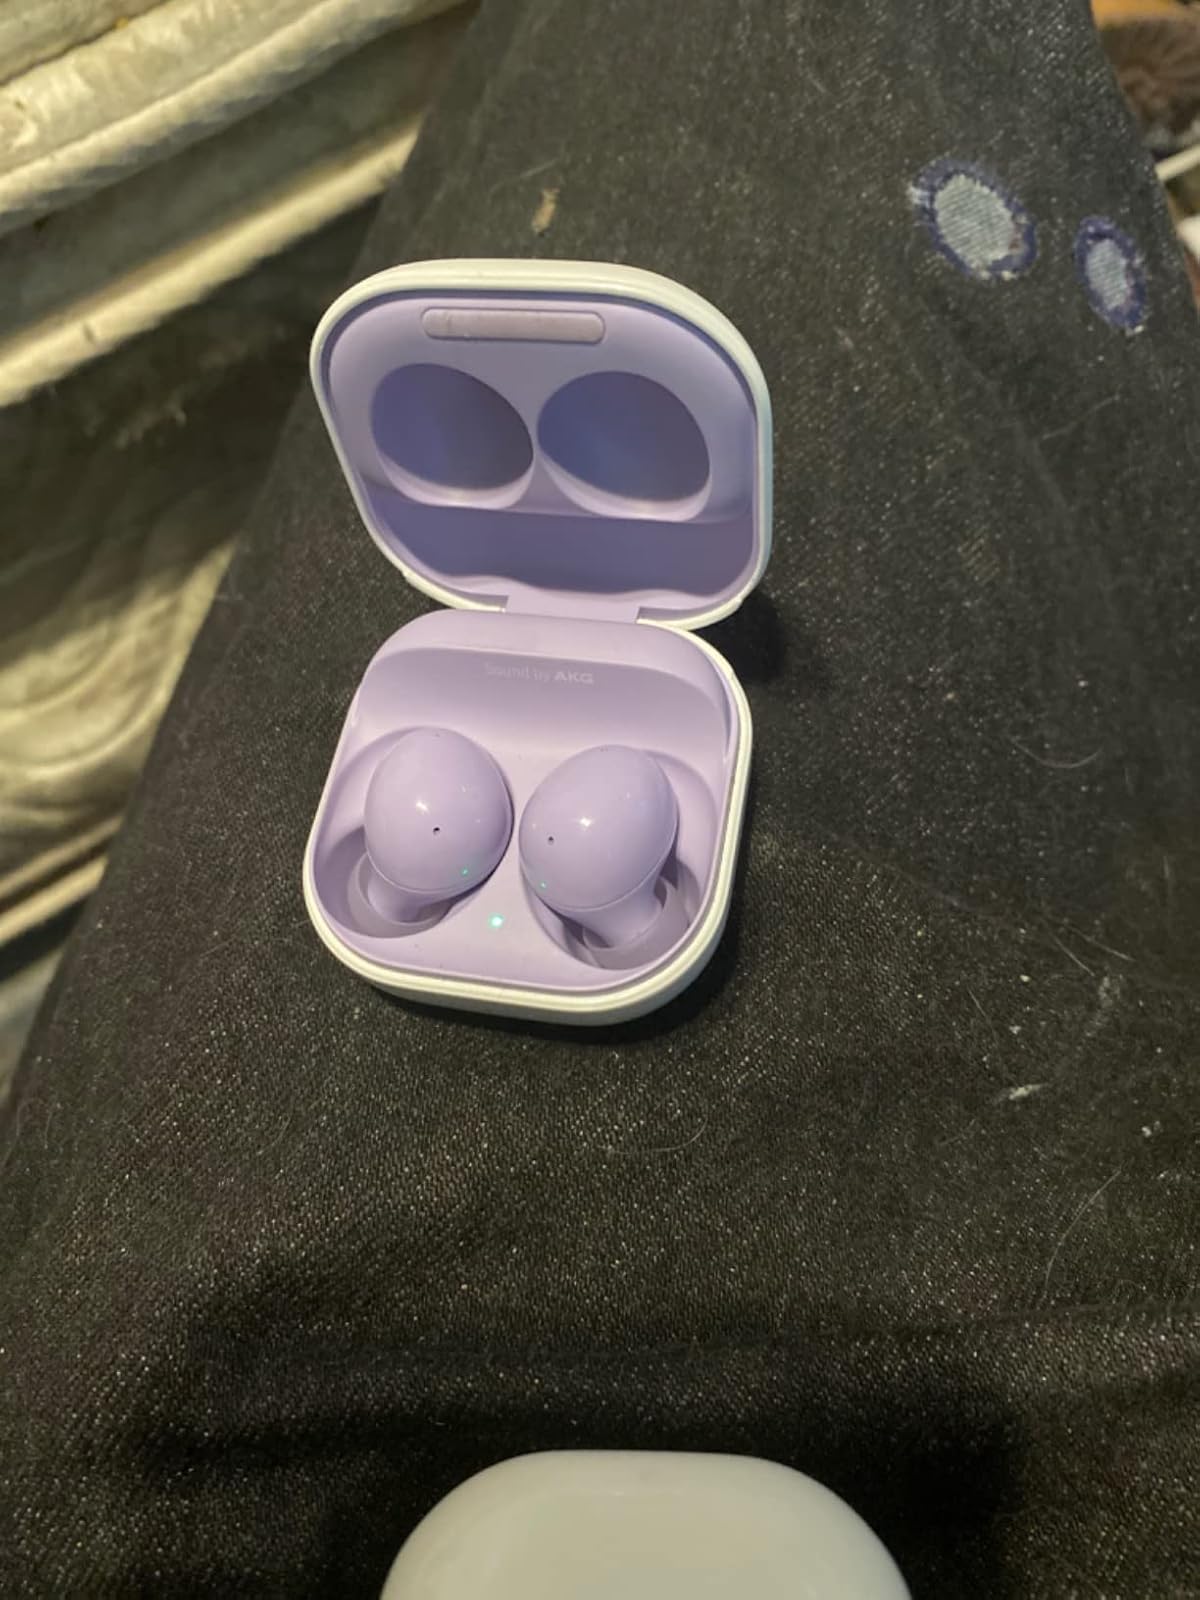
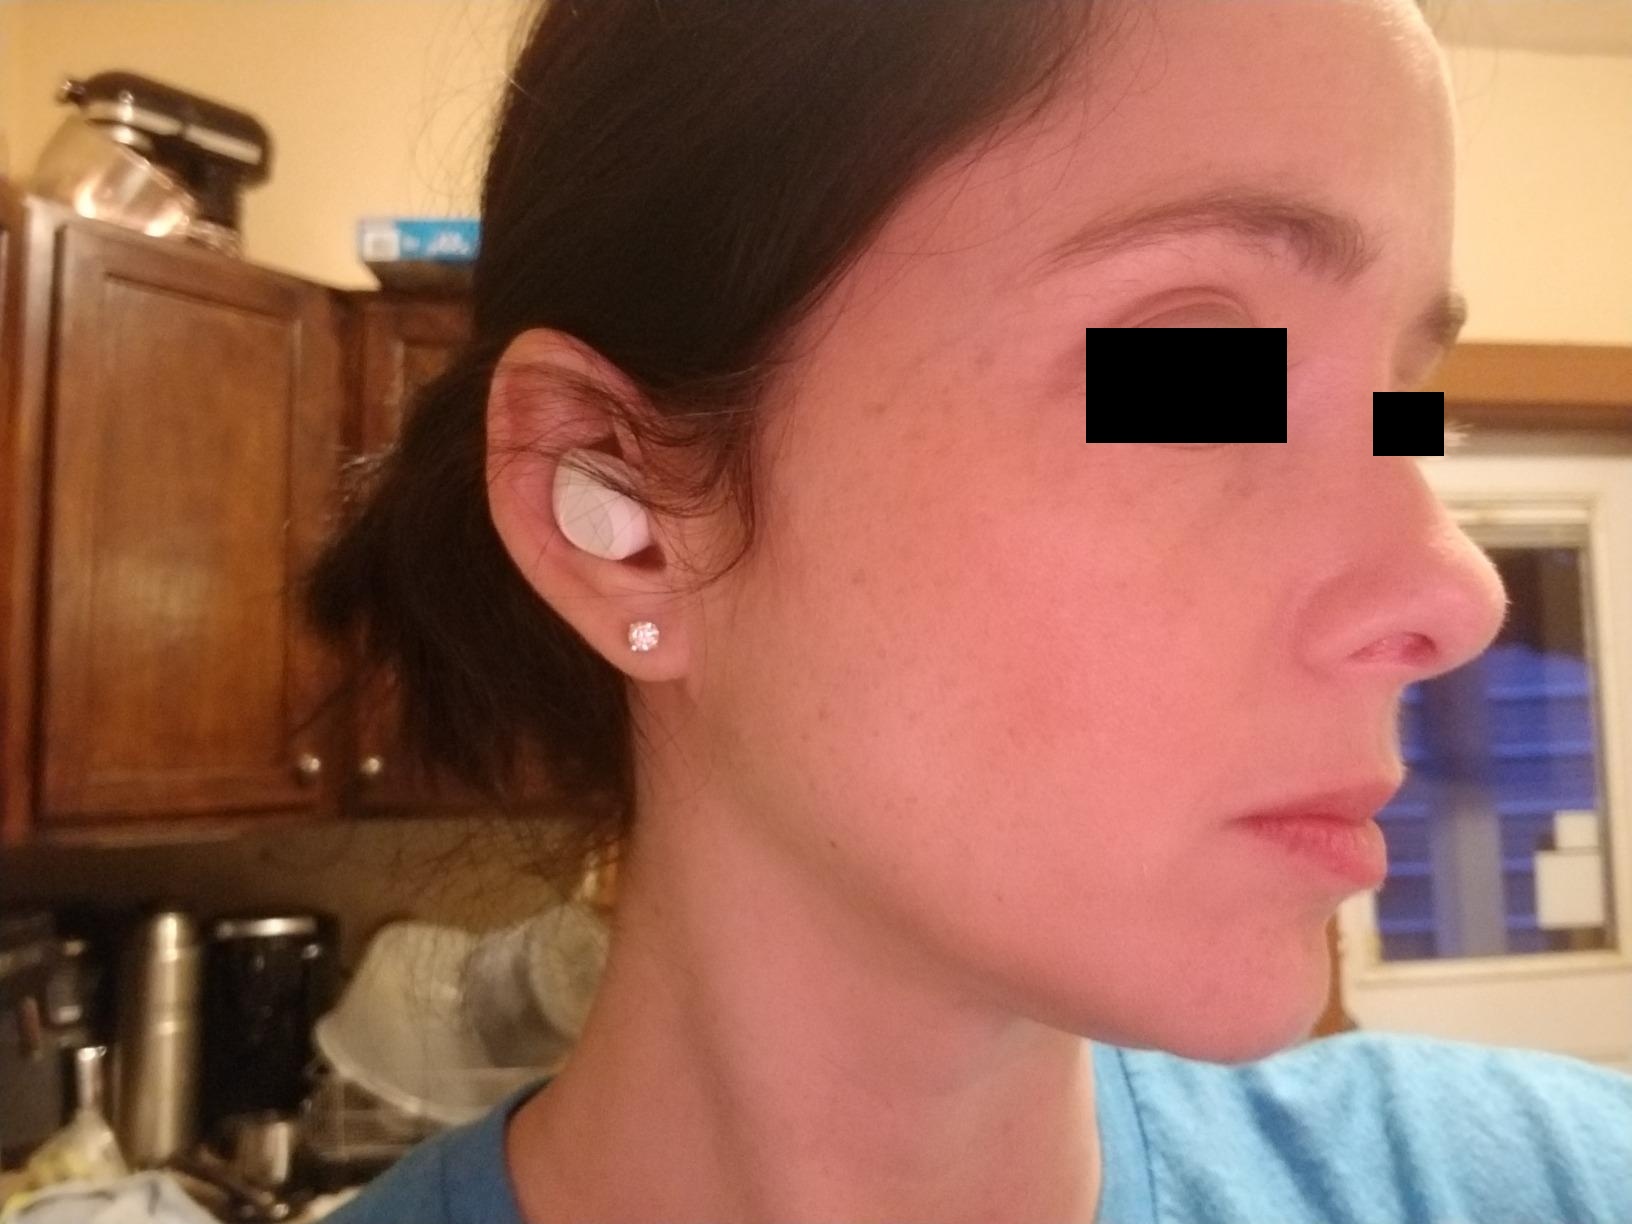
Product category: earbuds
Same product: no